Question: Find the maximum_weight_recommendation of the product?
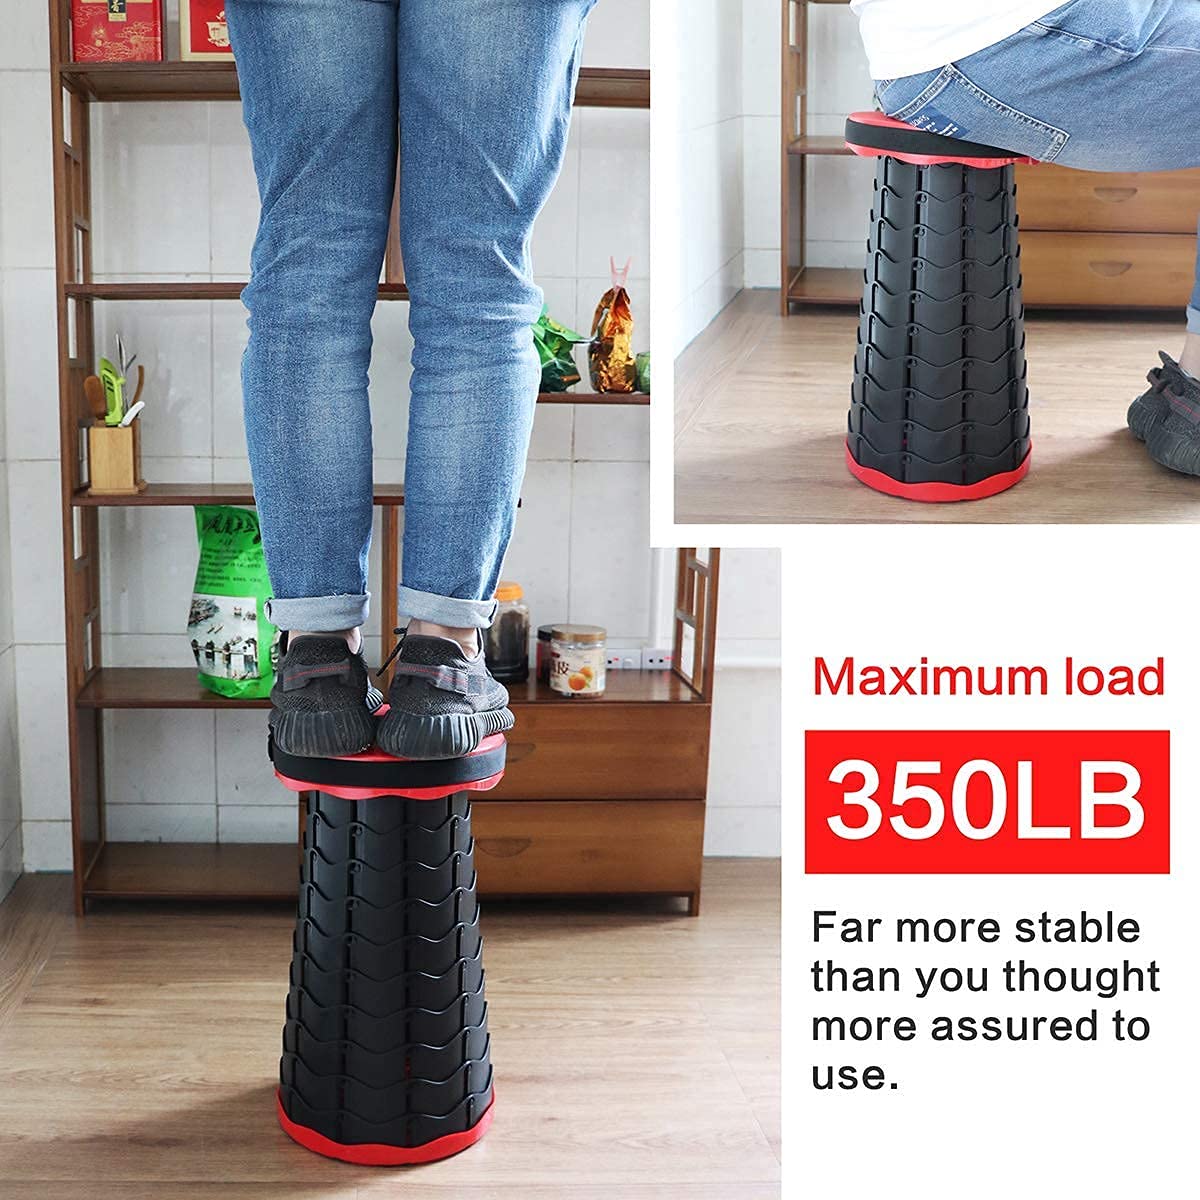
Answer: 350 pound